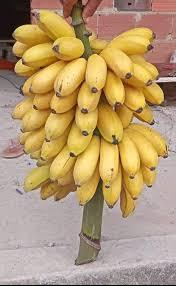
Hizi ni ndizi na ni za rangi ya manjano, kumanisha kwamba zimeiva vizuri na si tayari kulika,na mtu ambaye anaonyesha mikono yake na kubeba kitita hiki,huwa zina manufaa mengi sana kwa mwili ikiwemo [cs]vitamin[cs].